Mount Mazama

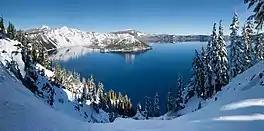
A panorama shot shows Crater Lake in the winter season. Its surroundings are covered in snow

Located north of the city of Klamath Falls and northeast of Medford, Crater Lake can be reached from U.S. Route 97 on the east, on the southwest by Highway 62, and on the northwest by Highway 138. Crater Lake and the remnants of Mount Mazama can be seen from Rim Drive, a road that surrounds the caldera, which is the only part within the Crater Lake National Park where vehicles are permitted. The Garfield Peak Trail, which runs east from the Crater Lake Lodge, offers views from above the lake's surface, with Mount Shasta visible southward. Another trail runs for from Rim Drive's eastern edge to Mount Scott, which offers views of central and southern Oregon such as the Three Sisters north of Mazama and Mount Thielsen, also to the north. The Cleetwood trail leads for down the northern flank of the caldera rim, eventually reaching Cleetwood Cove where boat trips run from late June or early July throughout the summer season to Wizard Island. Wizard Island can be climbed, offering views of Crater Lake.